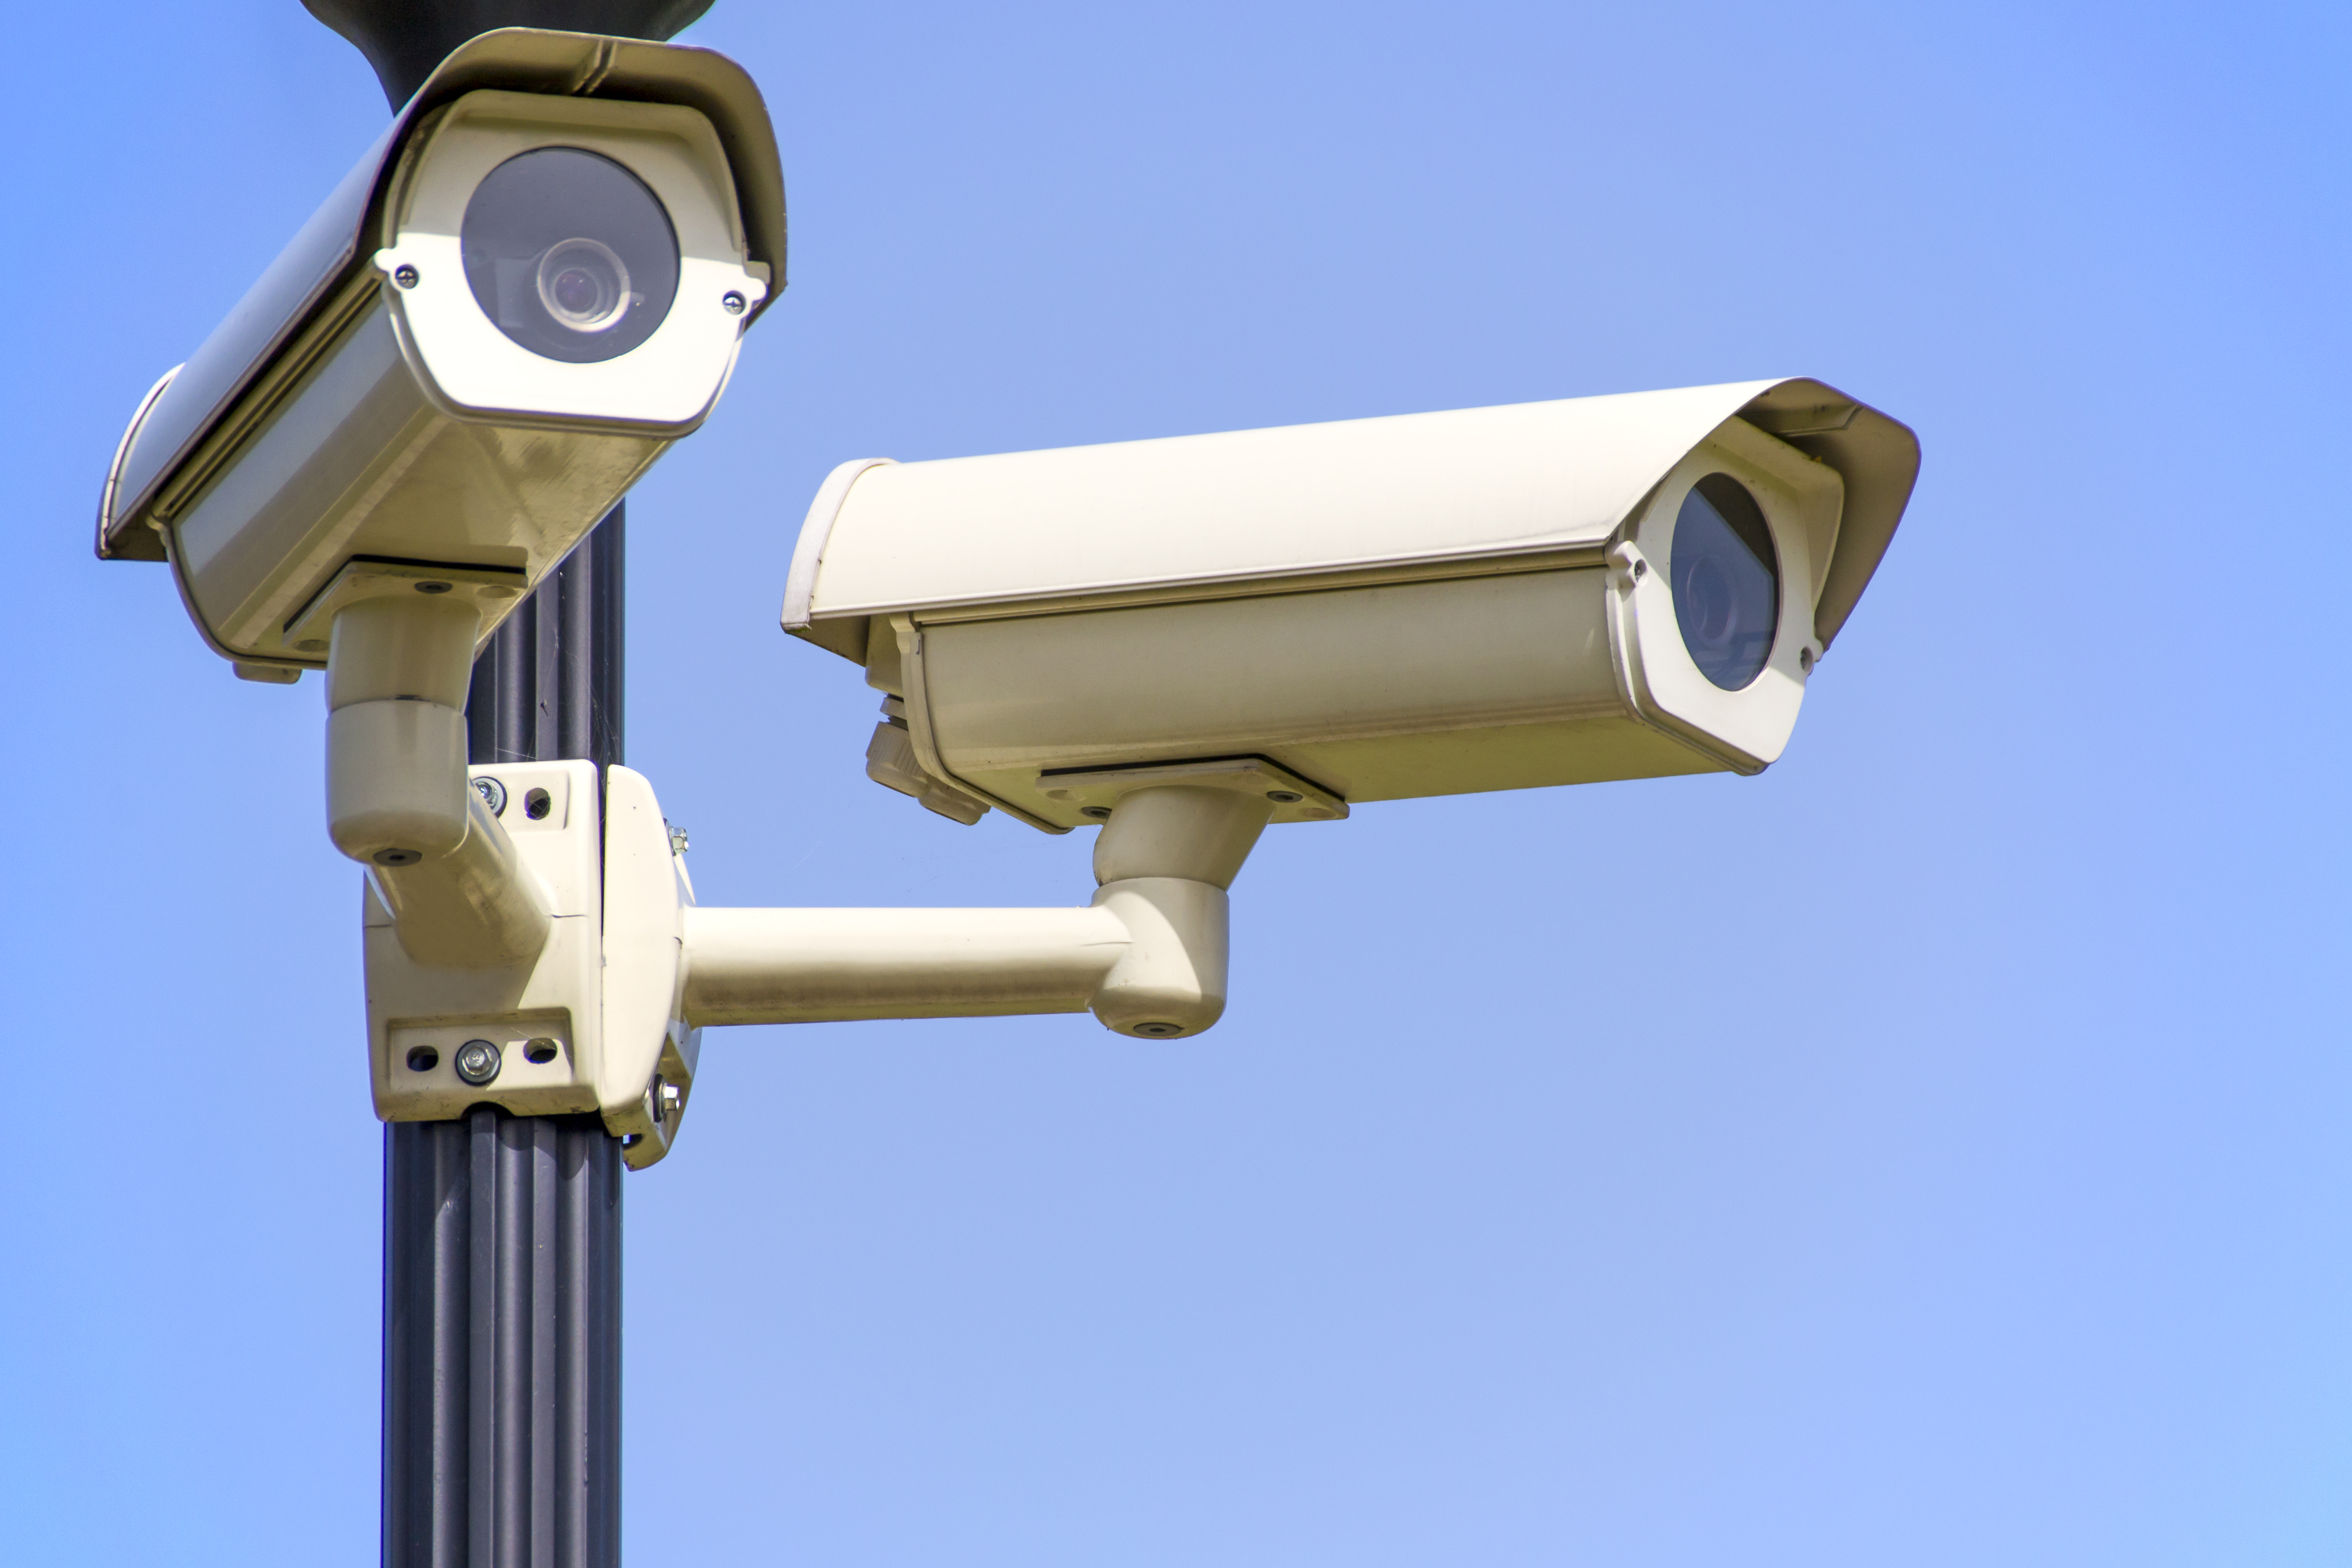
machine, street light, lighting, traffic light, surveillance, product, cctv, light fixture, closed circuit television, Security cameras